Noronhomys

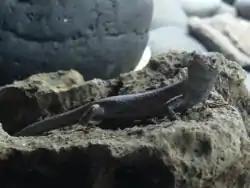
The lizard "Trachylepis atlantica", which still lives on Fernando de Noronha, is one of the few other animals found on the island.

"Noronhomys" is known only from Fernando de Noronha, a small archipelago of volcanic origin off northeastern Brazil, consisting of a main island and several associated smaller islands. The formation of the archipelago, which has never been connected to the mainland, began about 11 million years ago; active vulcanism ceased about 2 million years ago. Remains of "Noronhomys" were found in association with remains of various reptiles, birds, and snails, several of which are also restricted to the archipelago, in sand dunes near the northeastern tip of the main island. The age of the deposits is unknown, but is likely late Holocene, at most a few thousand years old.